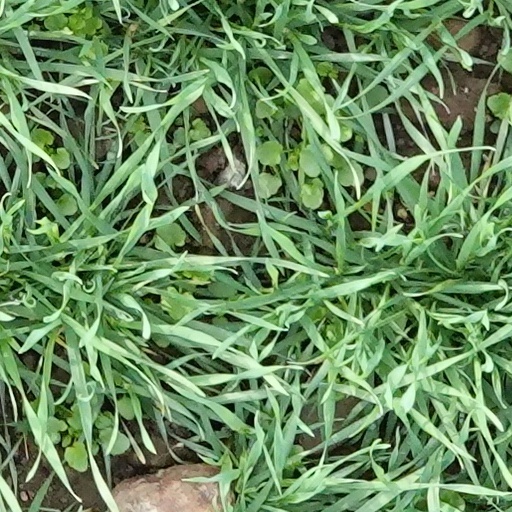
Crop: wheat